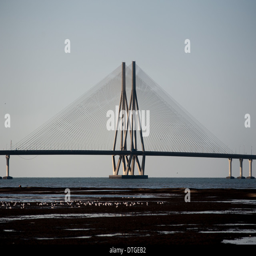
evening view of the main span of bridge .